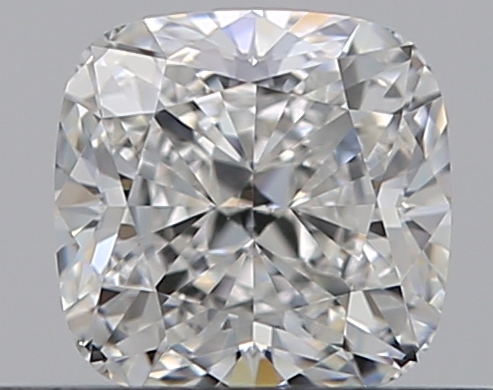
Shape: cushion
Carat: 0.52
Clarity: VVS2
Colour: G
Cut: EX
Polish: EX
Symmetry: VG
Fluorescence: N
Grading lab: GIA
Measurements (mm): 4.49 x 4.41 x 3.03